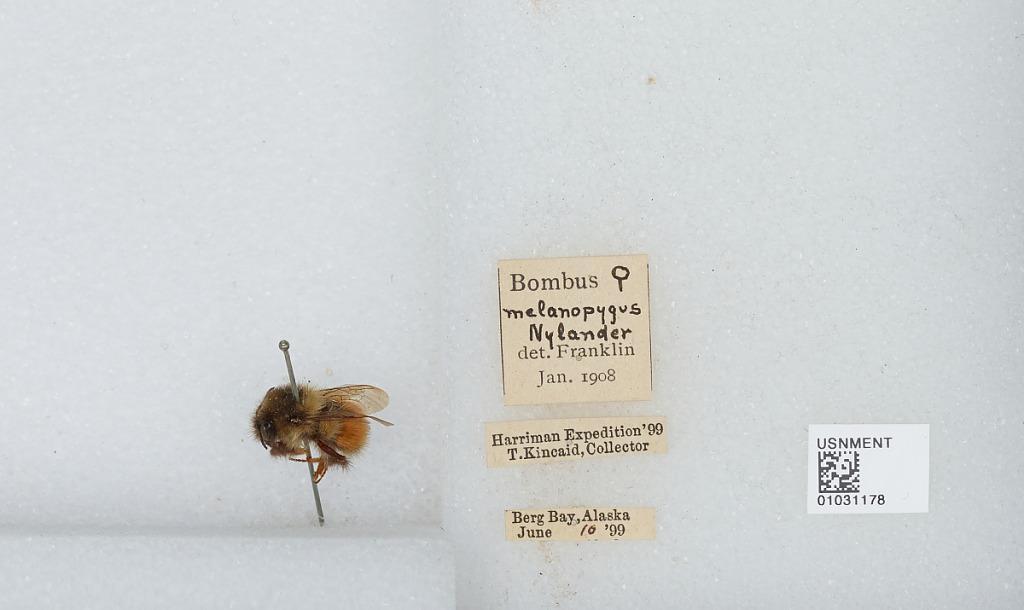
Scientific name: Bombus (Pyrobombus) melanopygus Nylander
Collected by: T. Kincaid
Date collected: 1899-6-10
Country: United States
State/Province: Alaska
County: Wrangell
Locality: Berg Bay
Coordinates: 56.3622, -132.007
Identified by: Franklin